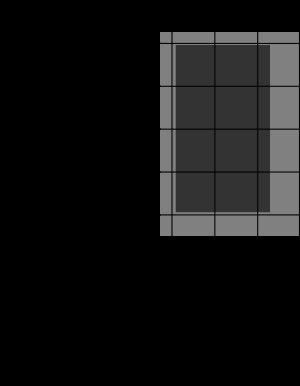
L'Érable champêtre est un arbre du genre Acer appartenant à la famille des Acéracées. Il est classé dans la section Platanoidea de la classification des érables.